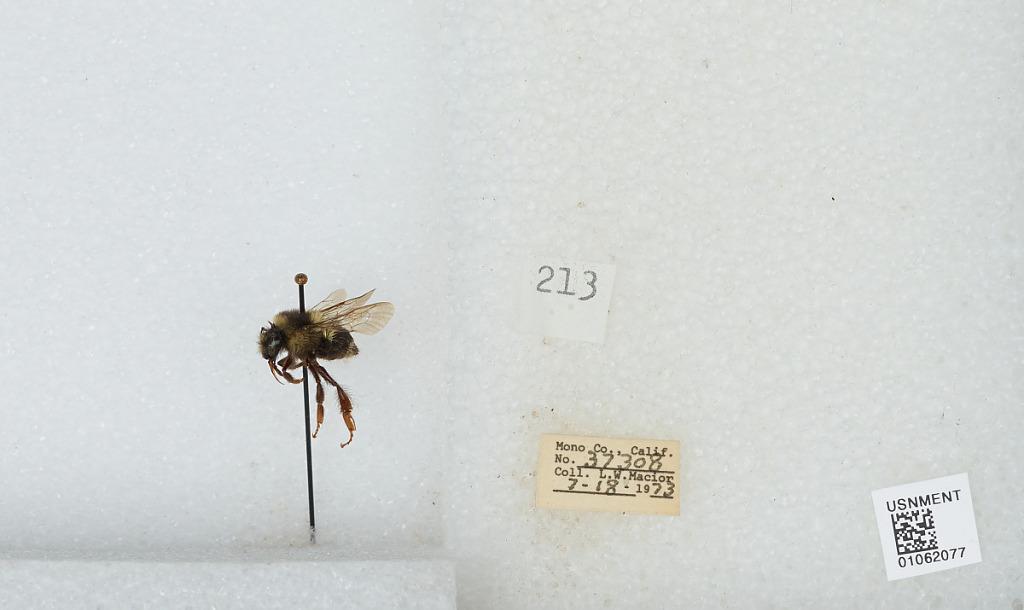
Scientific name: Bombus bifarius nearcticus
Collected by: L. Macior
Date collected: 1973-7-18
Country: United States
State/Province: California
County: Mono
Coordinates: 37.92, -118.87